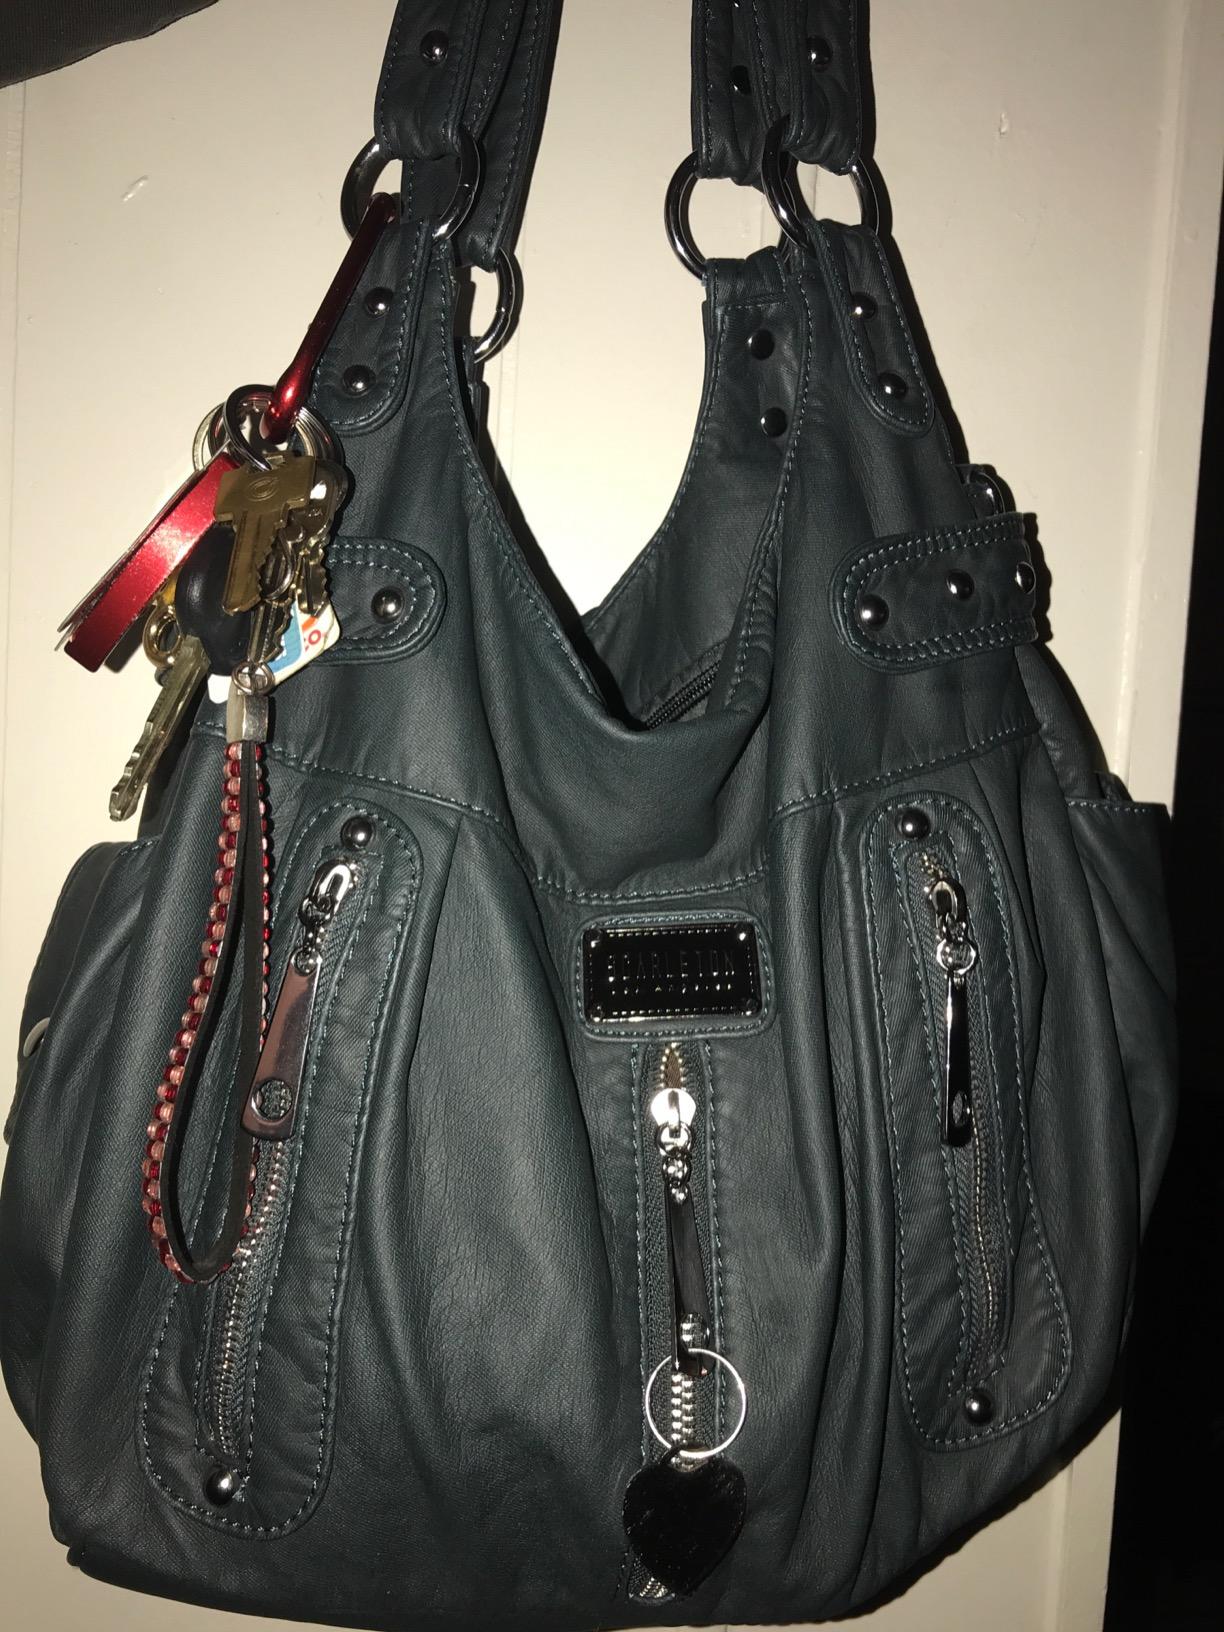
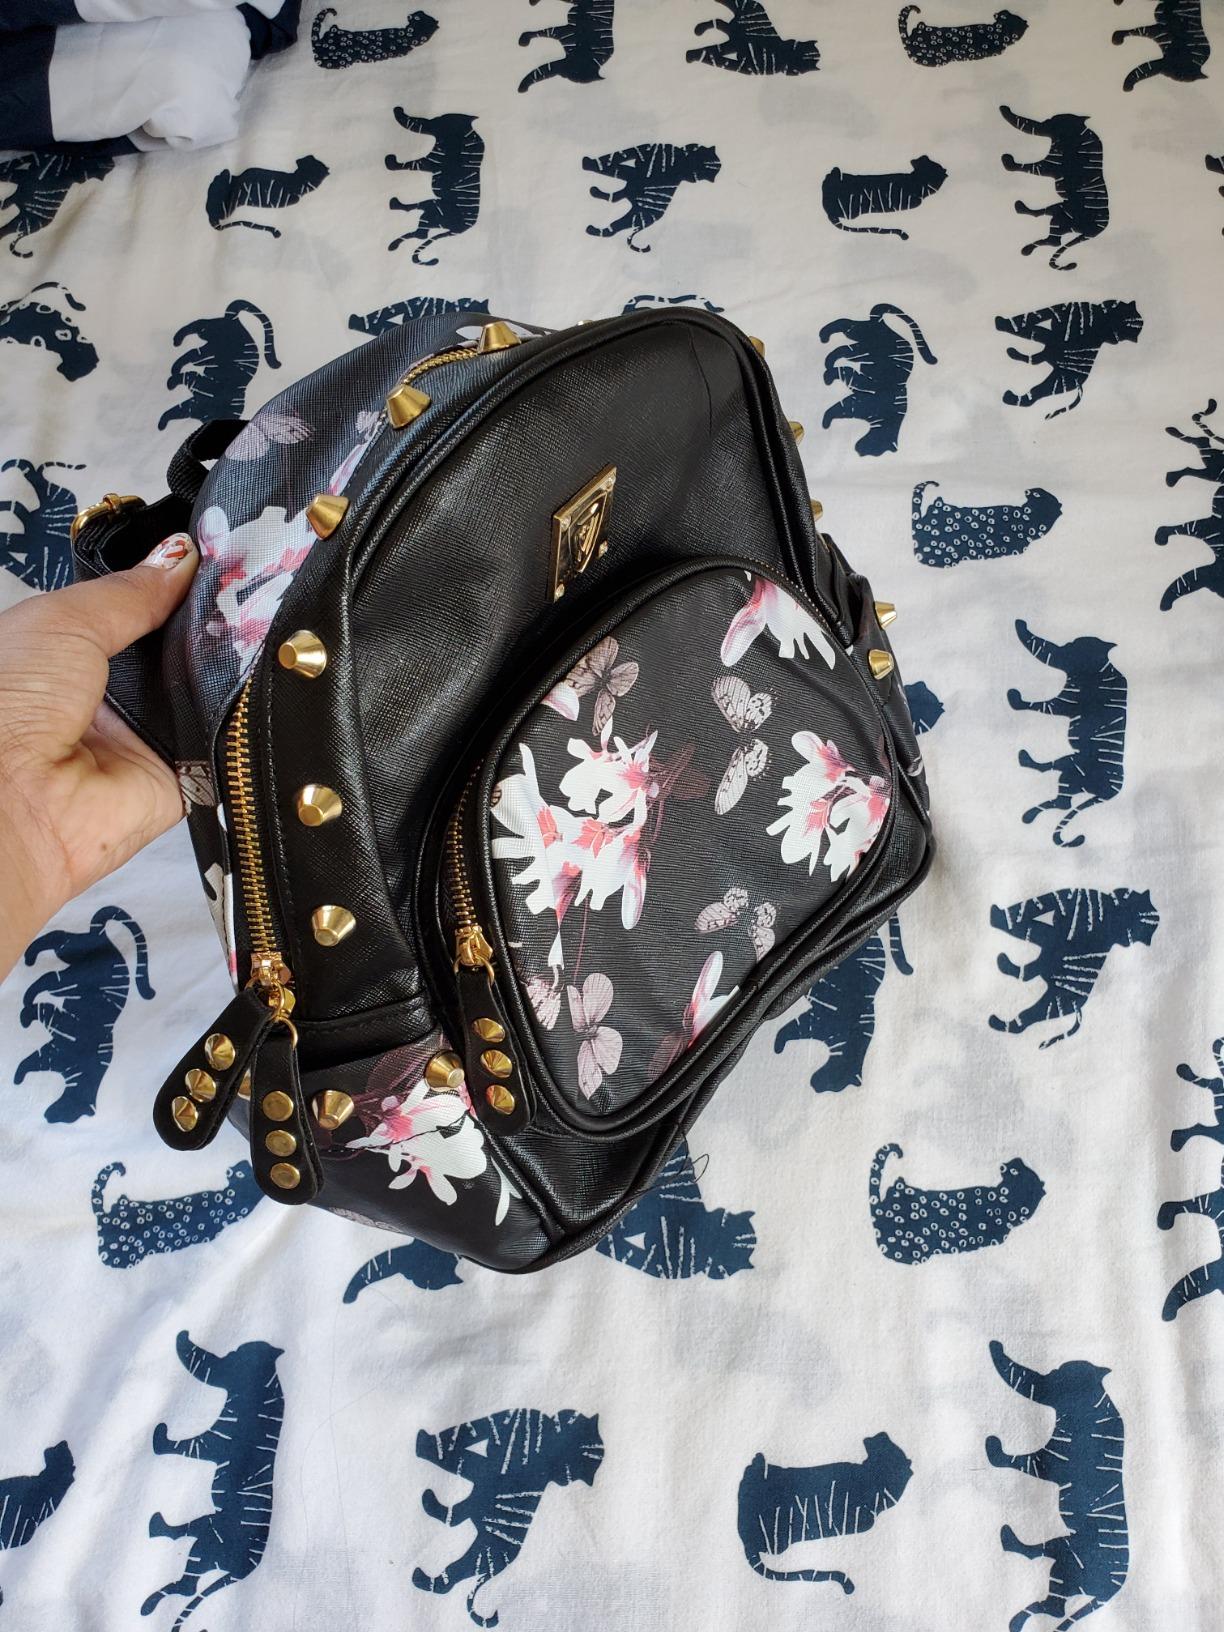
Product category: accessories_handbag
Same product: no